Carsten Träger

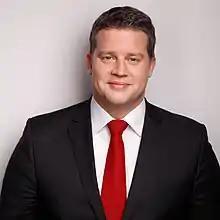
Träger in 2017

Carsten Träger (born 25 October 1973) is a German politician of the Social Democratic Party (SPD) who has served as a member of the Bundestag from the state of Bavaria since 2013.